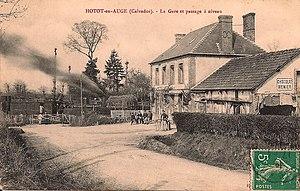
La gare
Hotot-en-Auge est une commune française, située dans le département du Calvados en région Normandie, peuplée de 302 habitants